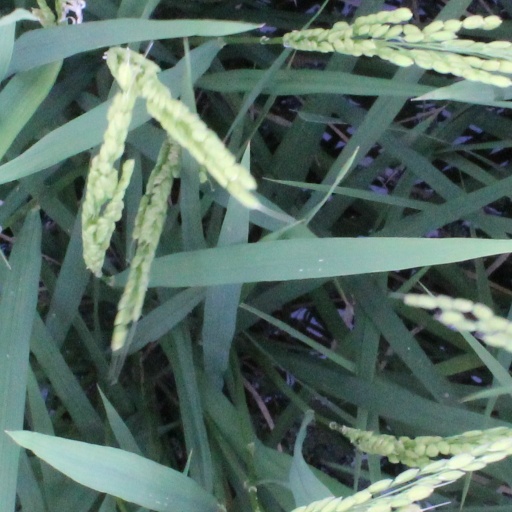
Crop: rice